Exhaustion disorder

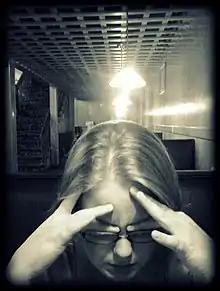
a woman portraying the emotion of stress

Exhaustion disorder or stress-induced exhaustion disorder (ED) is a diagnosis used in Swedish healthcare to indicate a maladaptive stress disorder more severe than adjustment disorder. Common signs include exhaustion, reduced cognitive ability and a range of physical symptoms. The symptoms develop gradually as a result of prolonged and elevated stress, but often culminate abruptly as the disorder becomes fulminant. Recovery will generally take from six months to a full year, sometimes longer. There are significant overlaps between symptoms of exhaustion disorder and depression, two conditions that frequently occur simultaneously. There are also many similarities between exhaustion disorder and occupational burnout. In common Swedish vernacular (burnout) is used synonymously with exhaustion disorder, but this usage is dissuaded in professional settings.